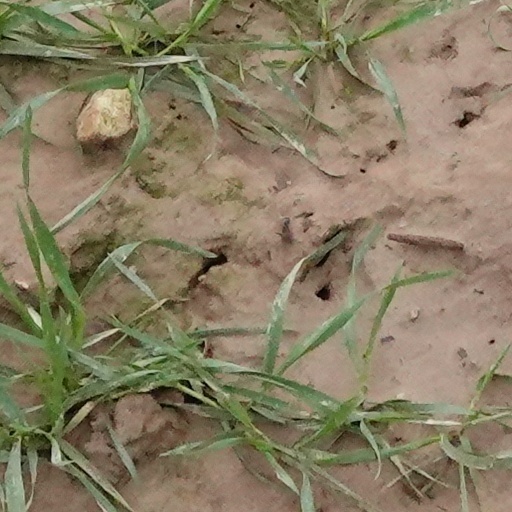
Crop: wheat